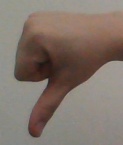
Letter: waw